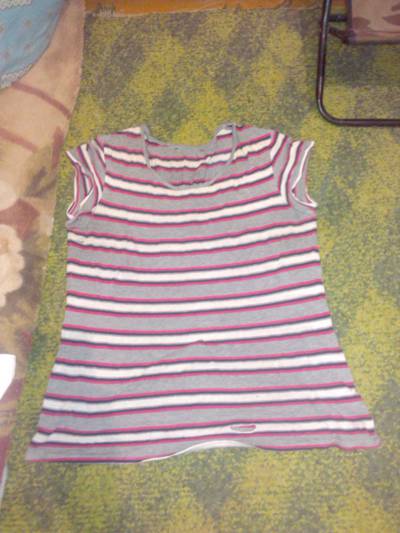
Waste category: clothes